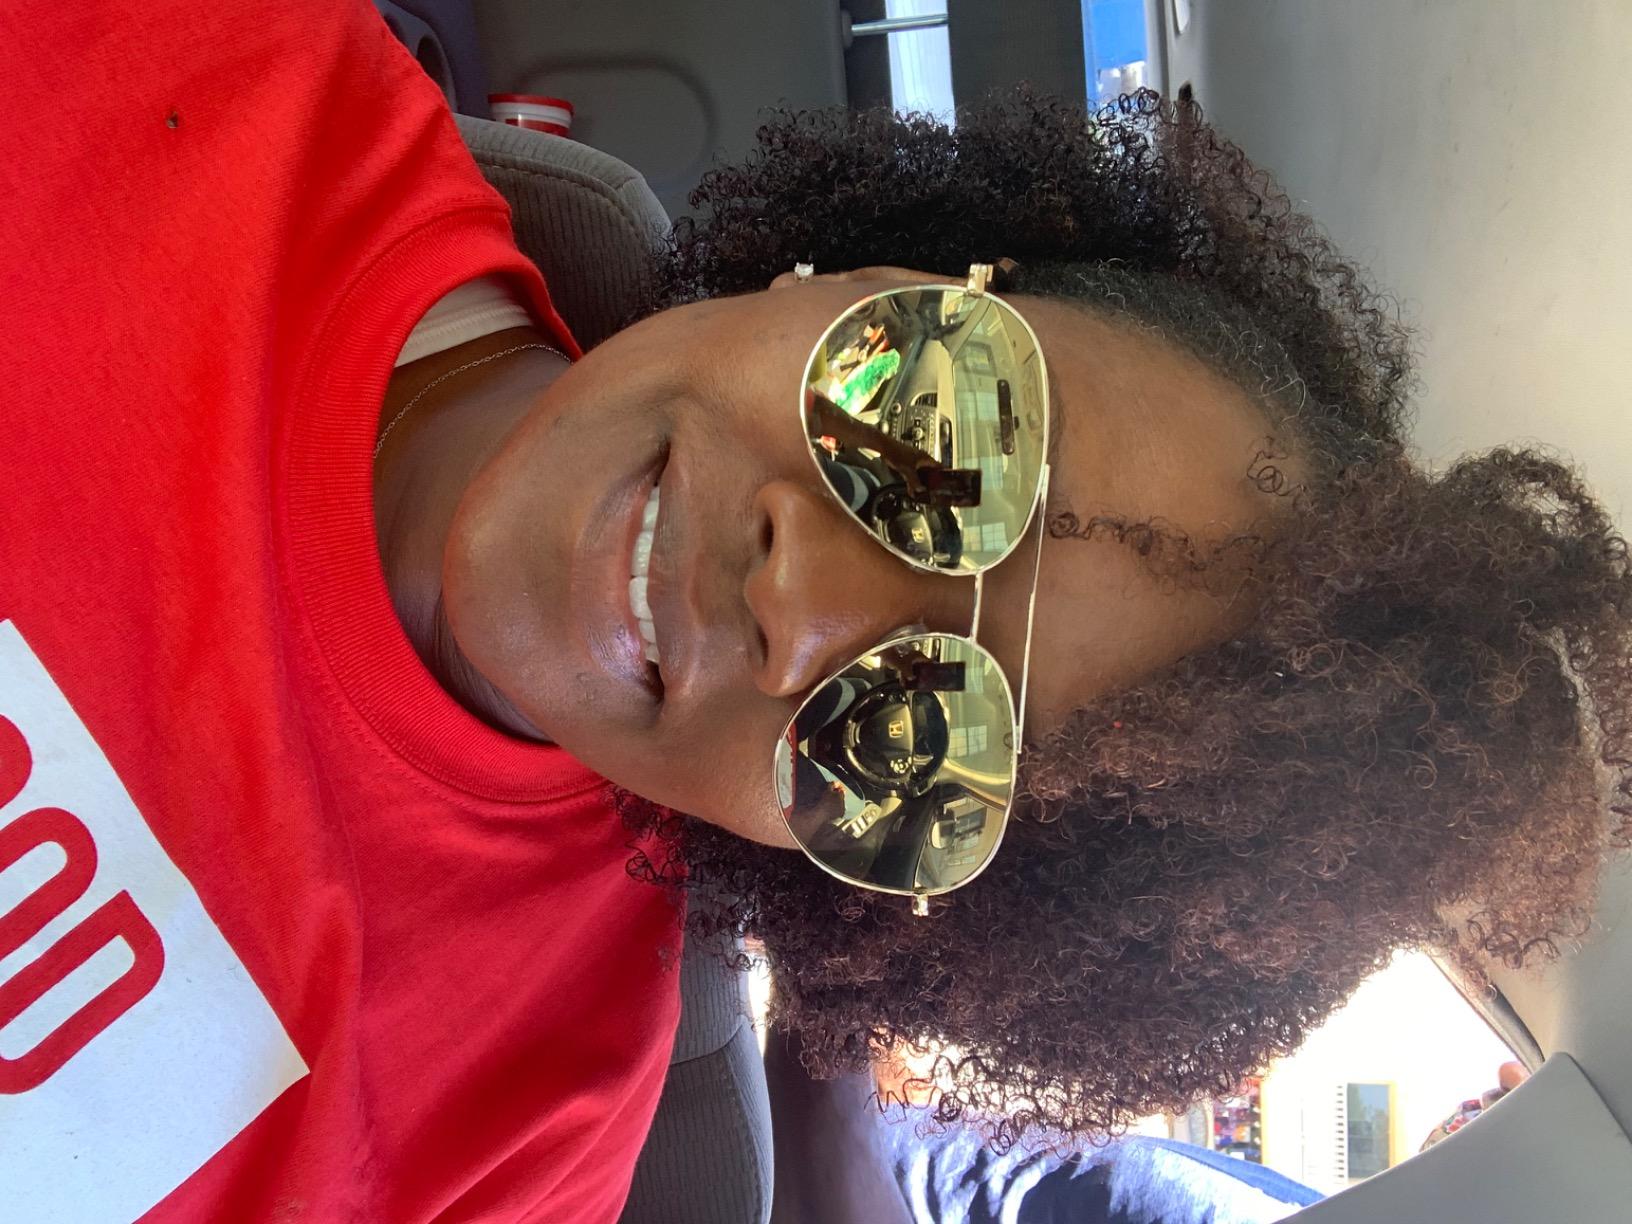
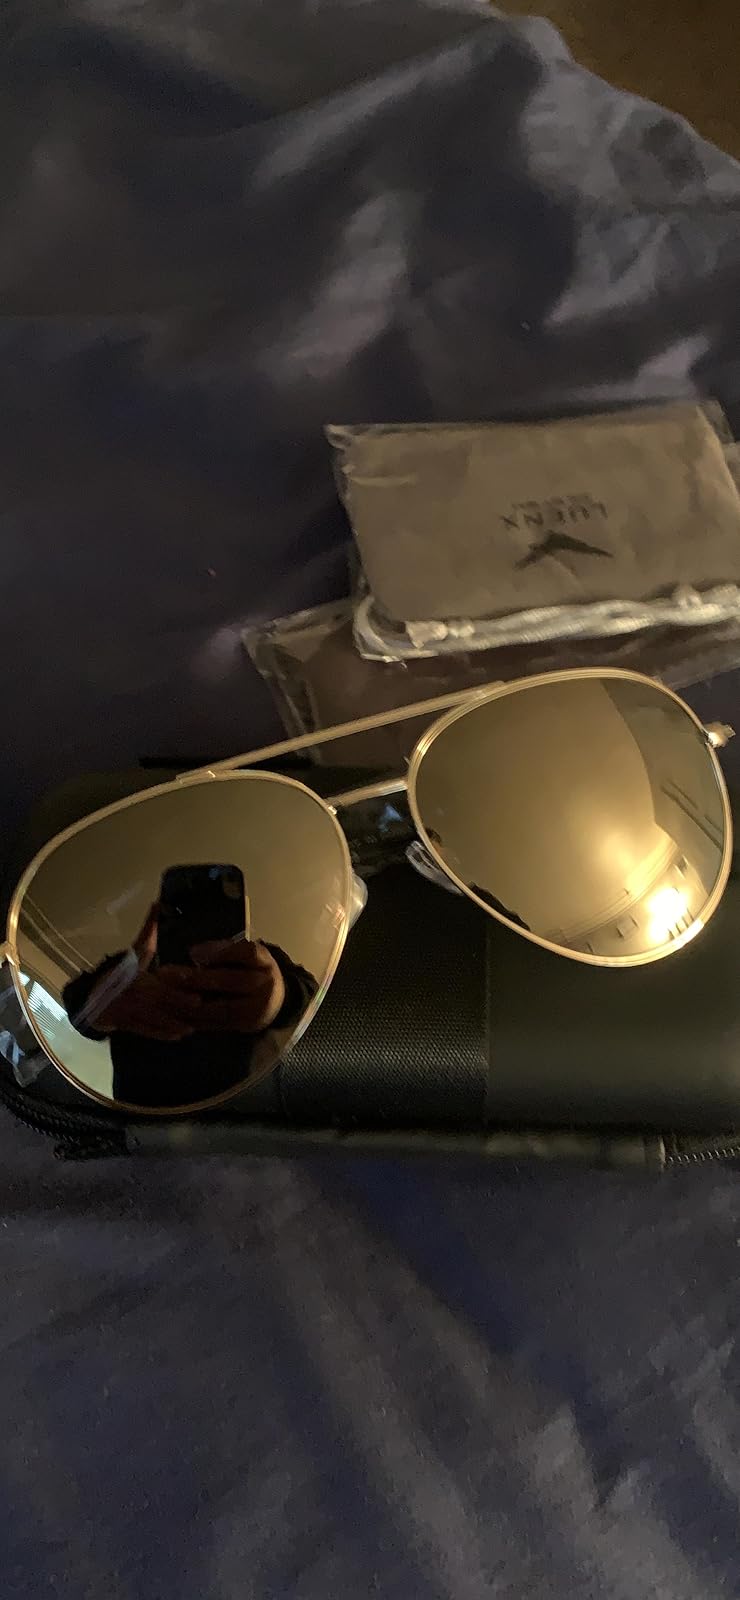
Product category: accessories_sunglasses
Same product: yes